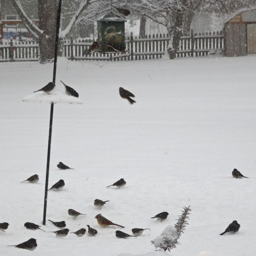
at different points during the day , we had over 2 dozen birds at a time around the feeder !